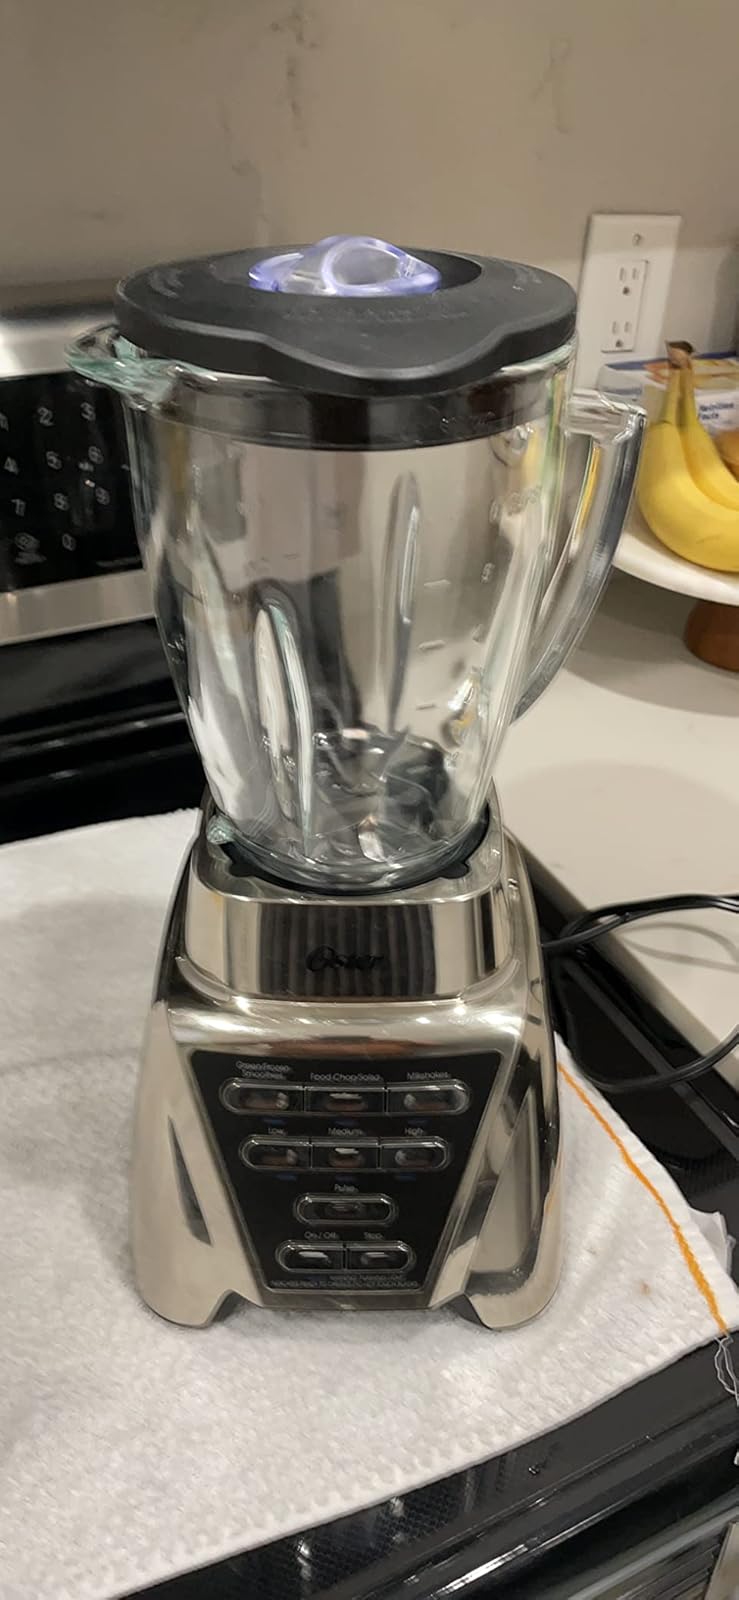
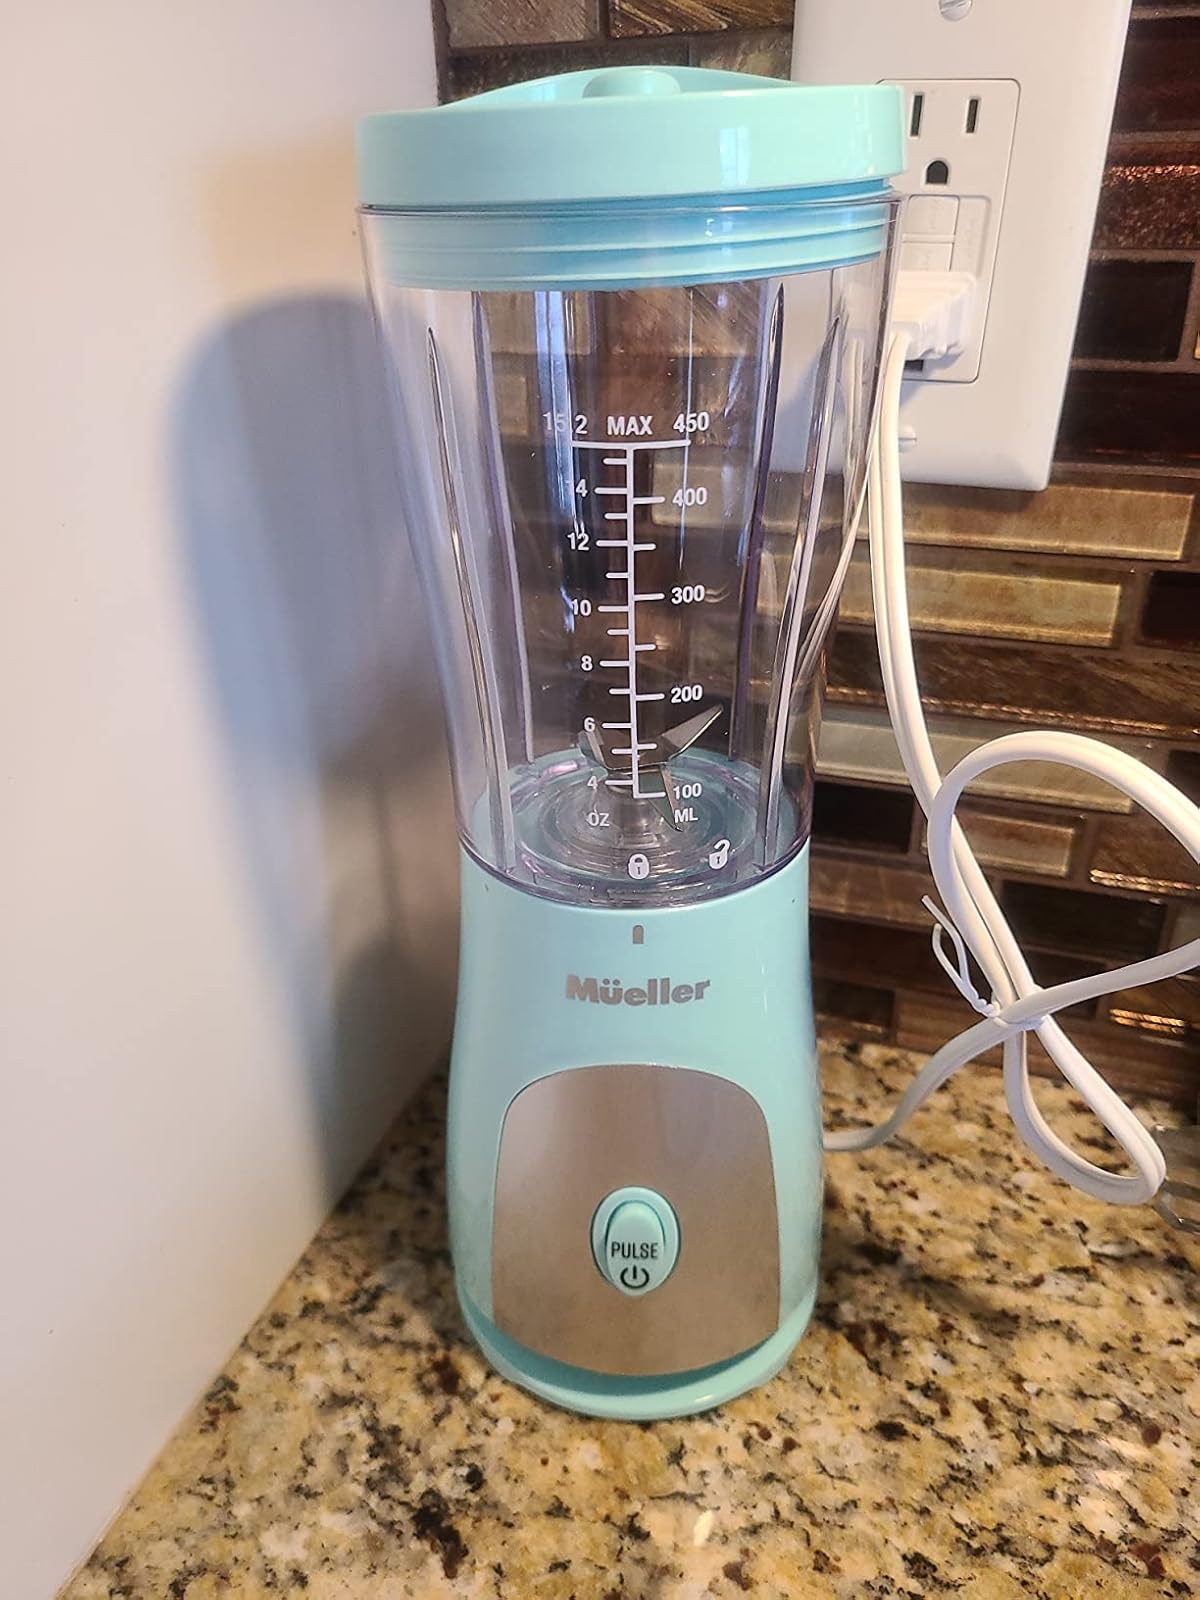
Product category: items_blender
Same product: no